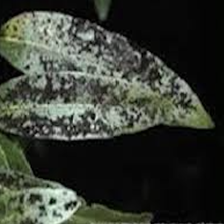
Label: sooty_mold